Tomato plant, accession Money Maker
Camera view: bottom (45 deg); turntable rotation: 240 degrees
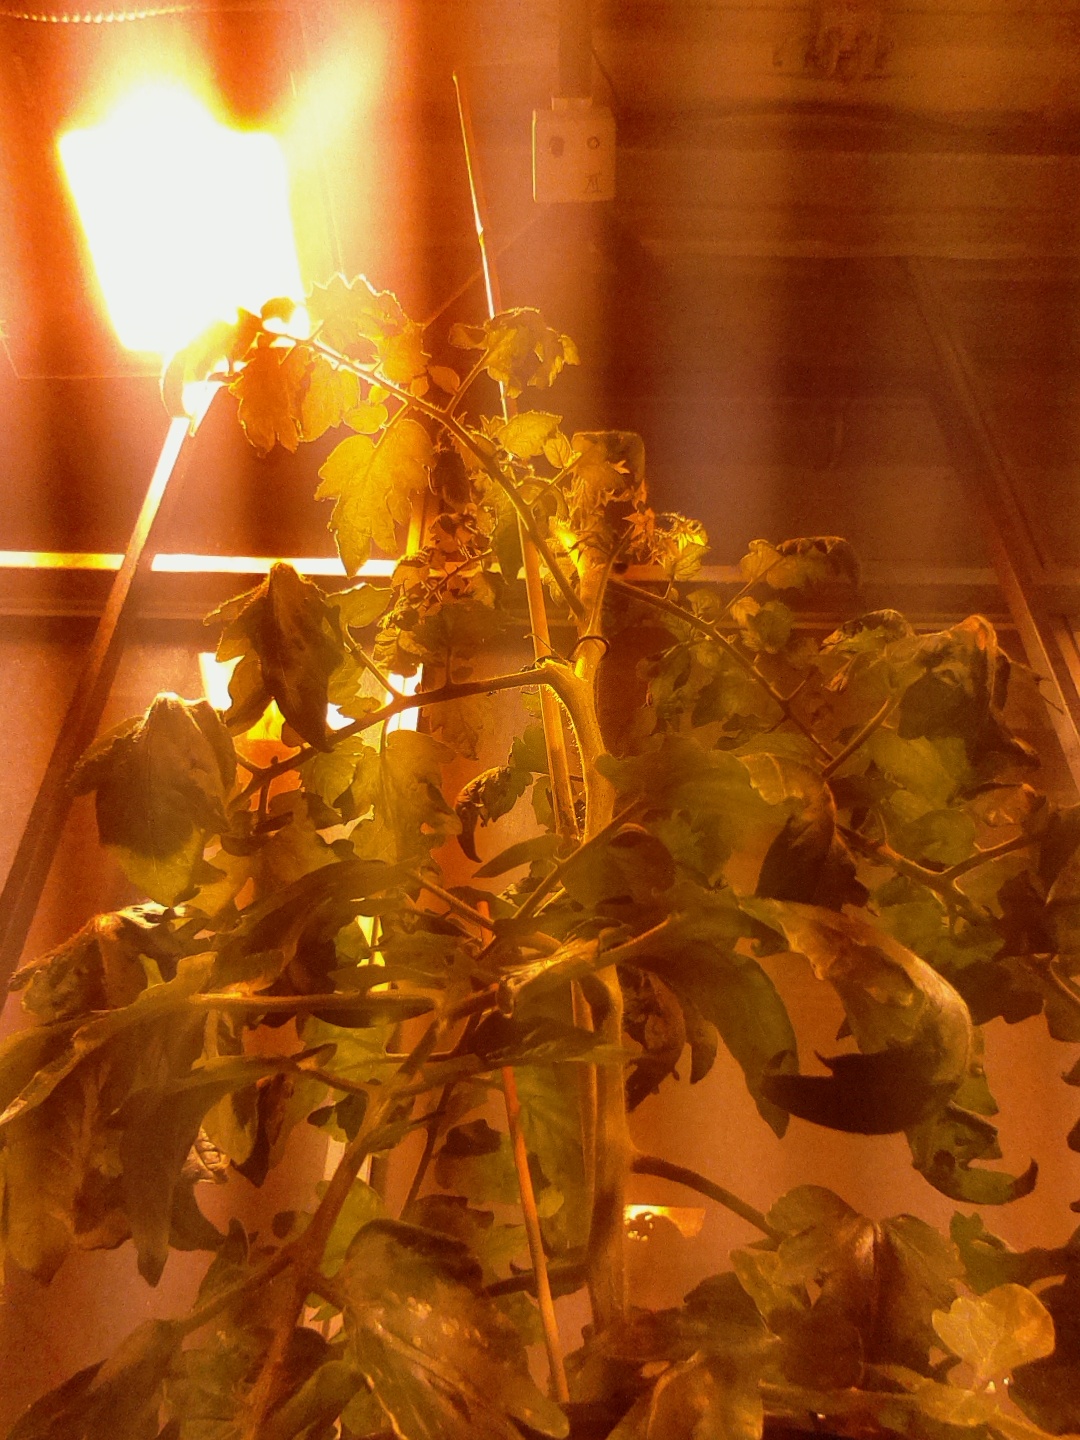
BBCH growth stage 69: End of flowering, 90%-100% of flowers open, more petals falling